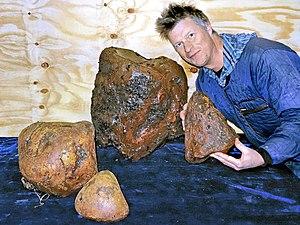
Ambre gris d'un cachalot (2012 au Musée d'histoire naturelle Ecomare))